Postmodernism

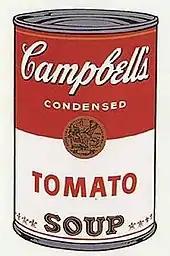
Andy Warhol's "Campbell's Soup I" (1968)

According to Hans Bertens and Perry Anderson, the Black Mountain poets Charles Olson and Robert Creeley first introduced the term "postmodern" in its current sense during the 1950s.